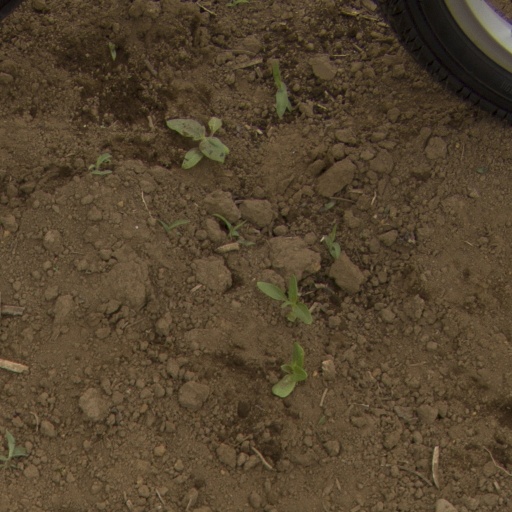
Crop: Jerusalem artichoke